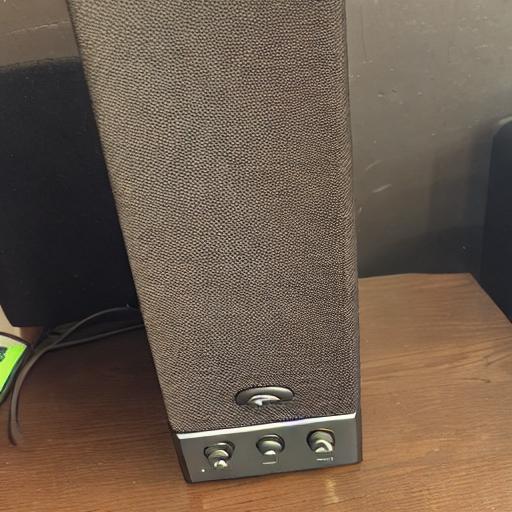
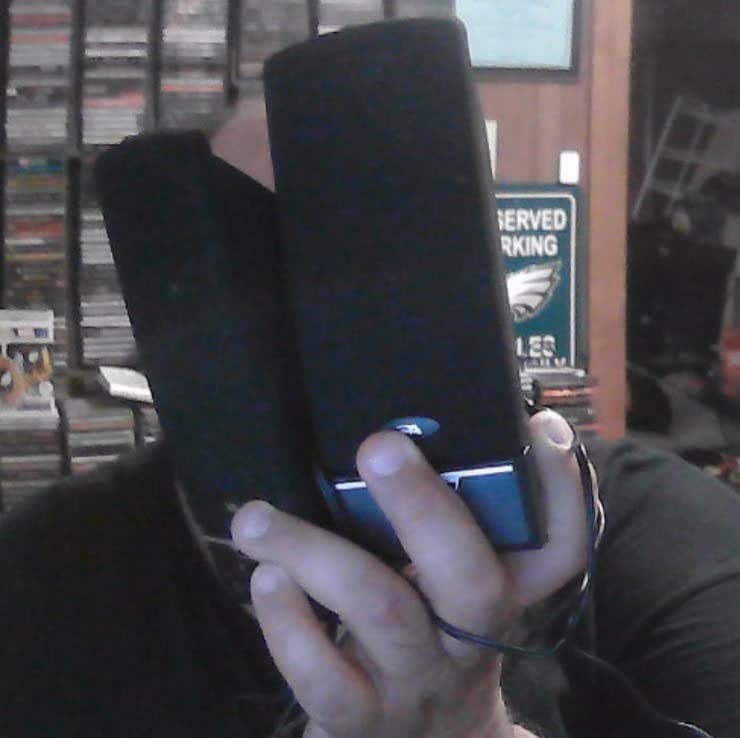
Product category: speaker
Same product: no